Tert.am

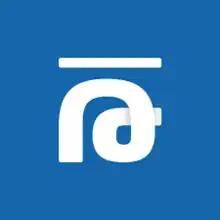
Tert.am logo

Tert.am ( /tert/ meaning “newspaper”) is a multi-genre news website providing coverage of the most important developments in Armenia, the Caucasus region, and worldwide. It was initially а media project of the Armenia-based limited liability company founded by Media Style. It is headquartered in Yerevan.